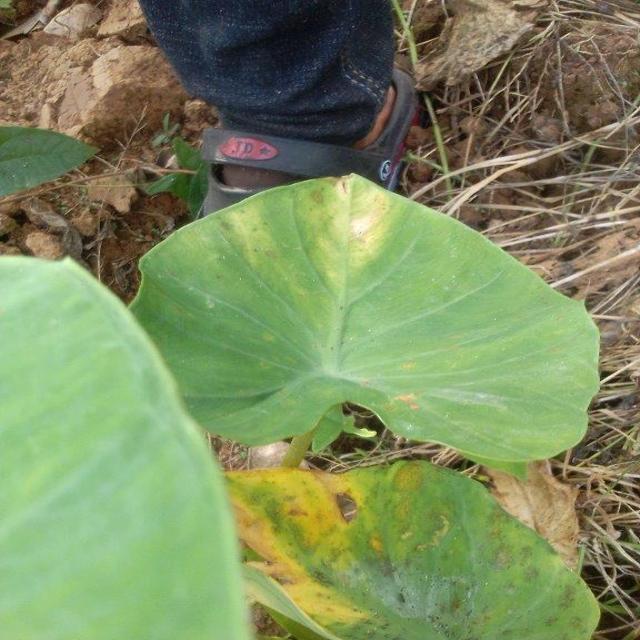
Label: Mid_Blight